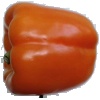
Label: orange_pepper